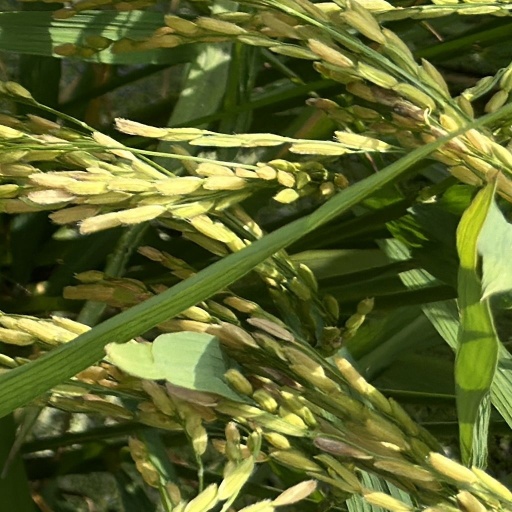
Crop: rice